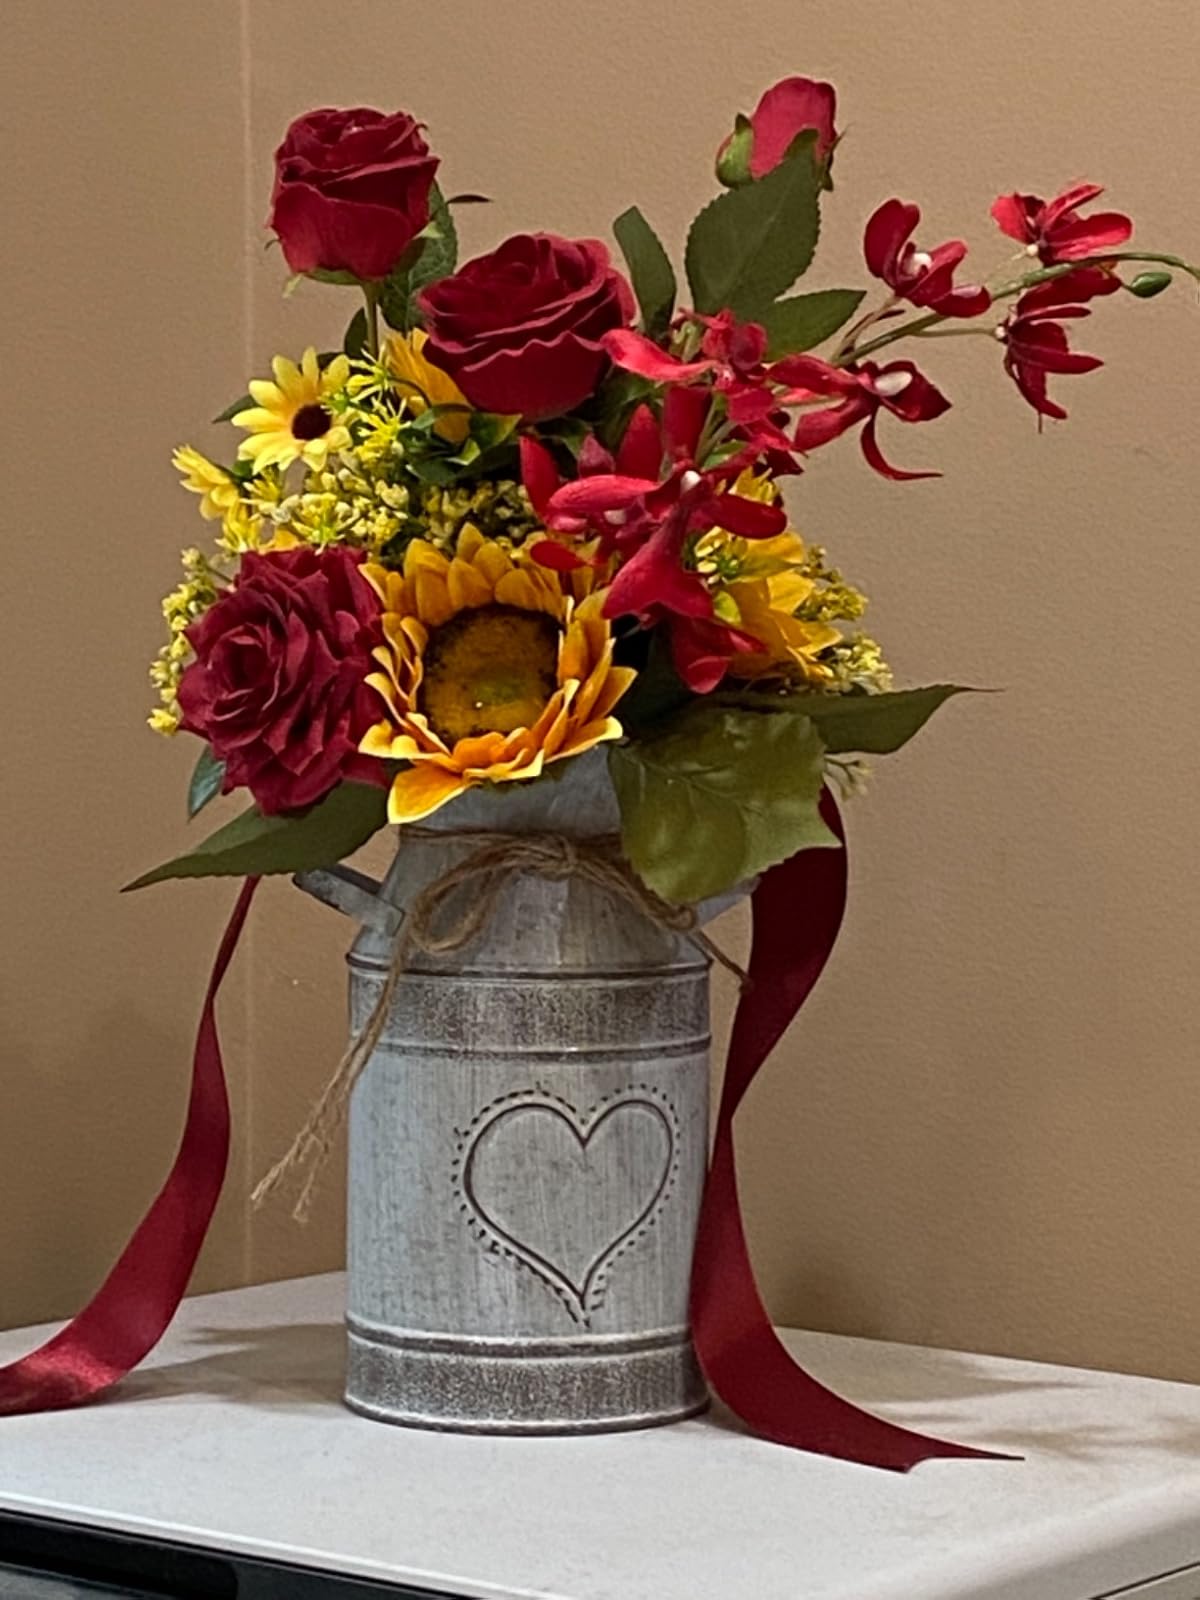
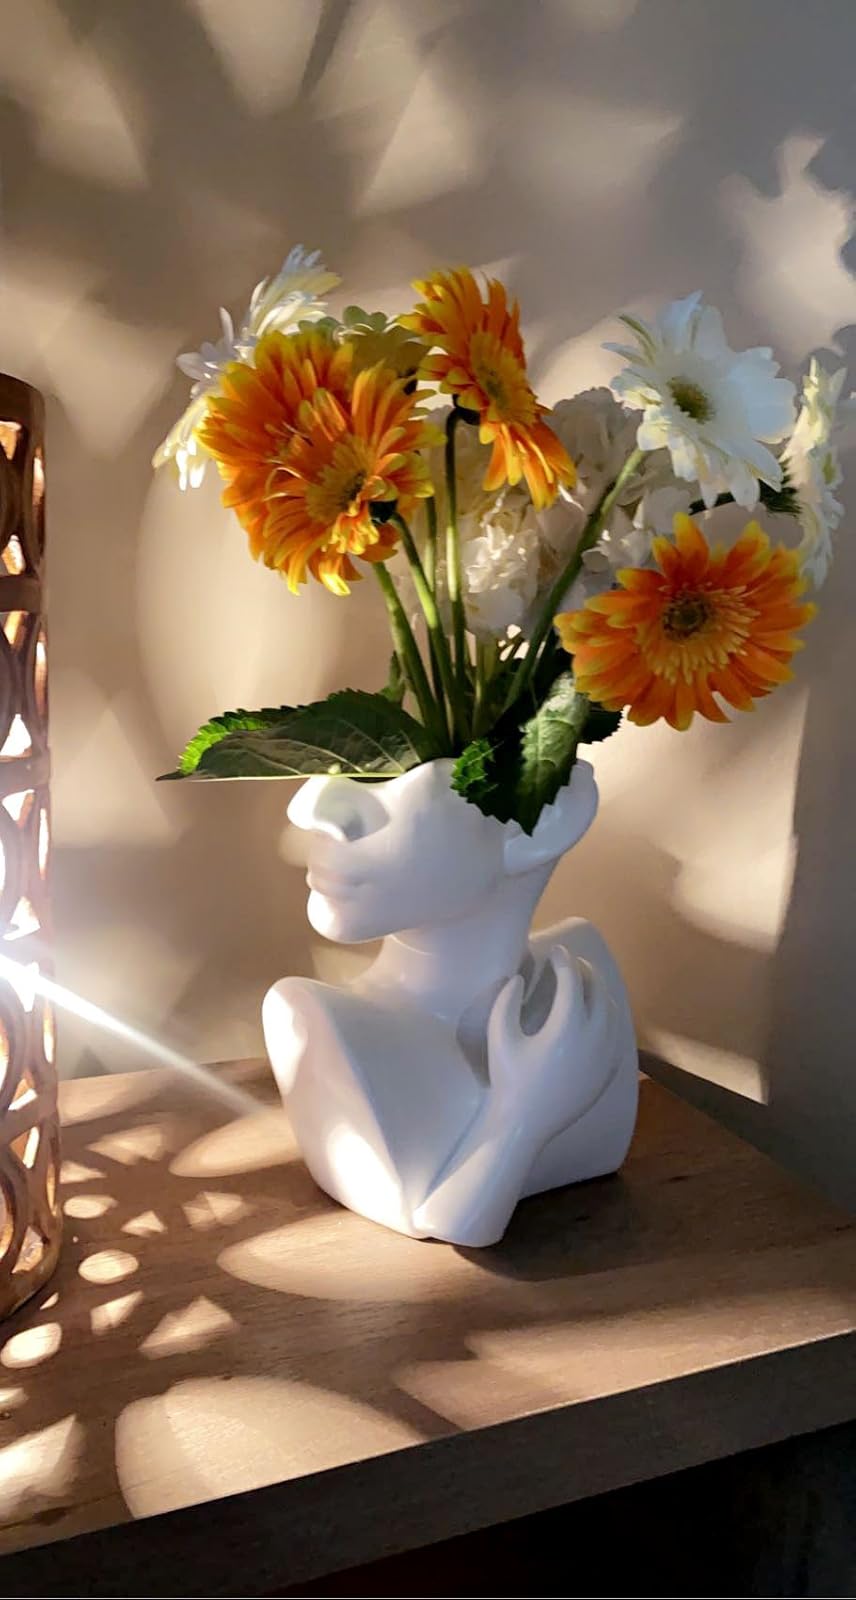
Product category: vase
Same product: no